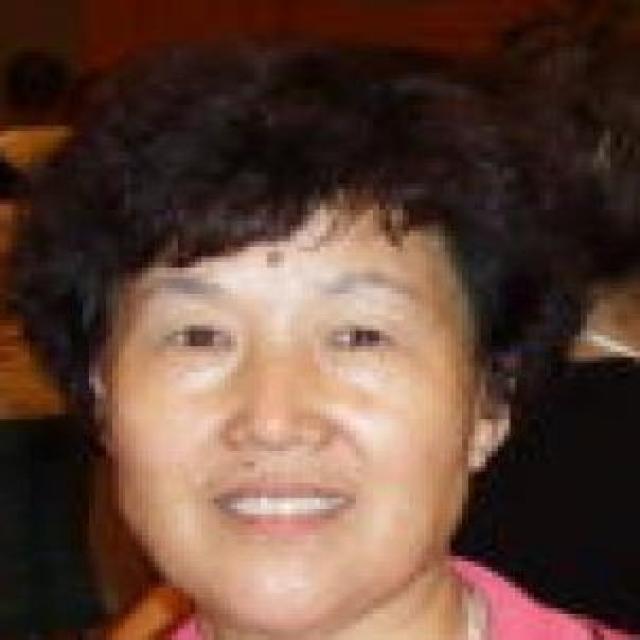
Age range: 45-64